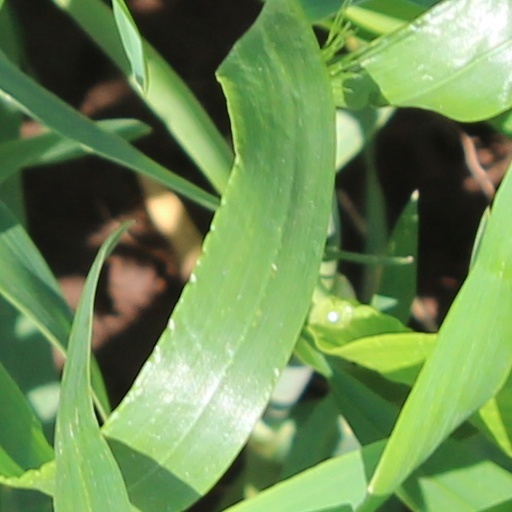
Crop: wheat